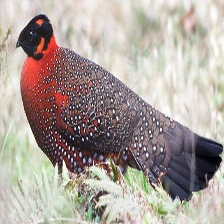
Species: SATYR TRAGOPAN
Scientific name: TRAGOPAN SATYRA